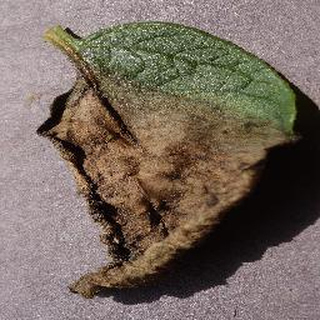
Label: potato_late_blight